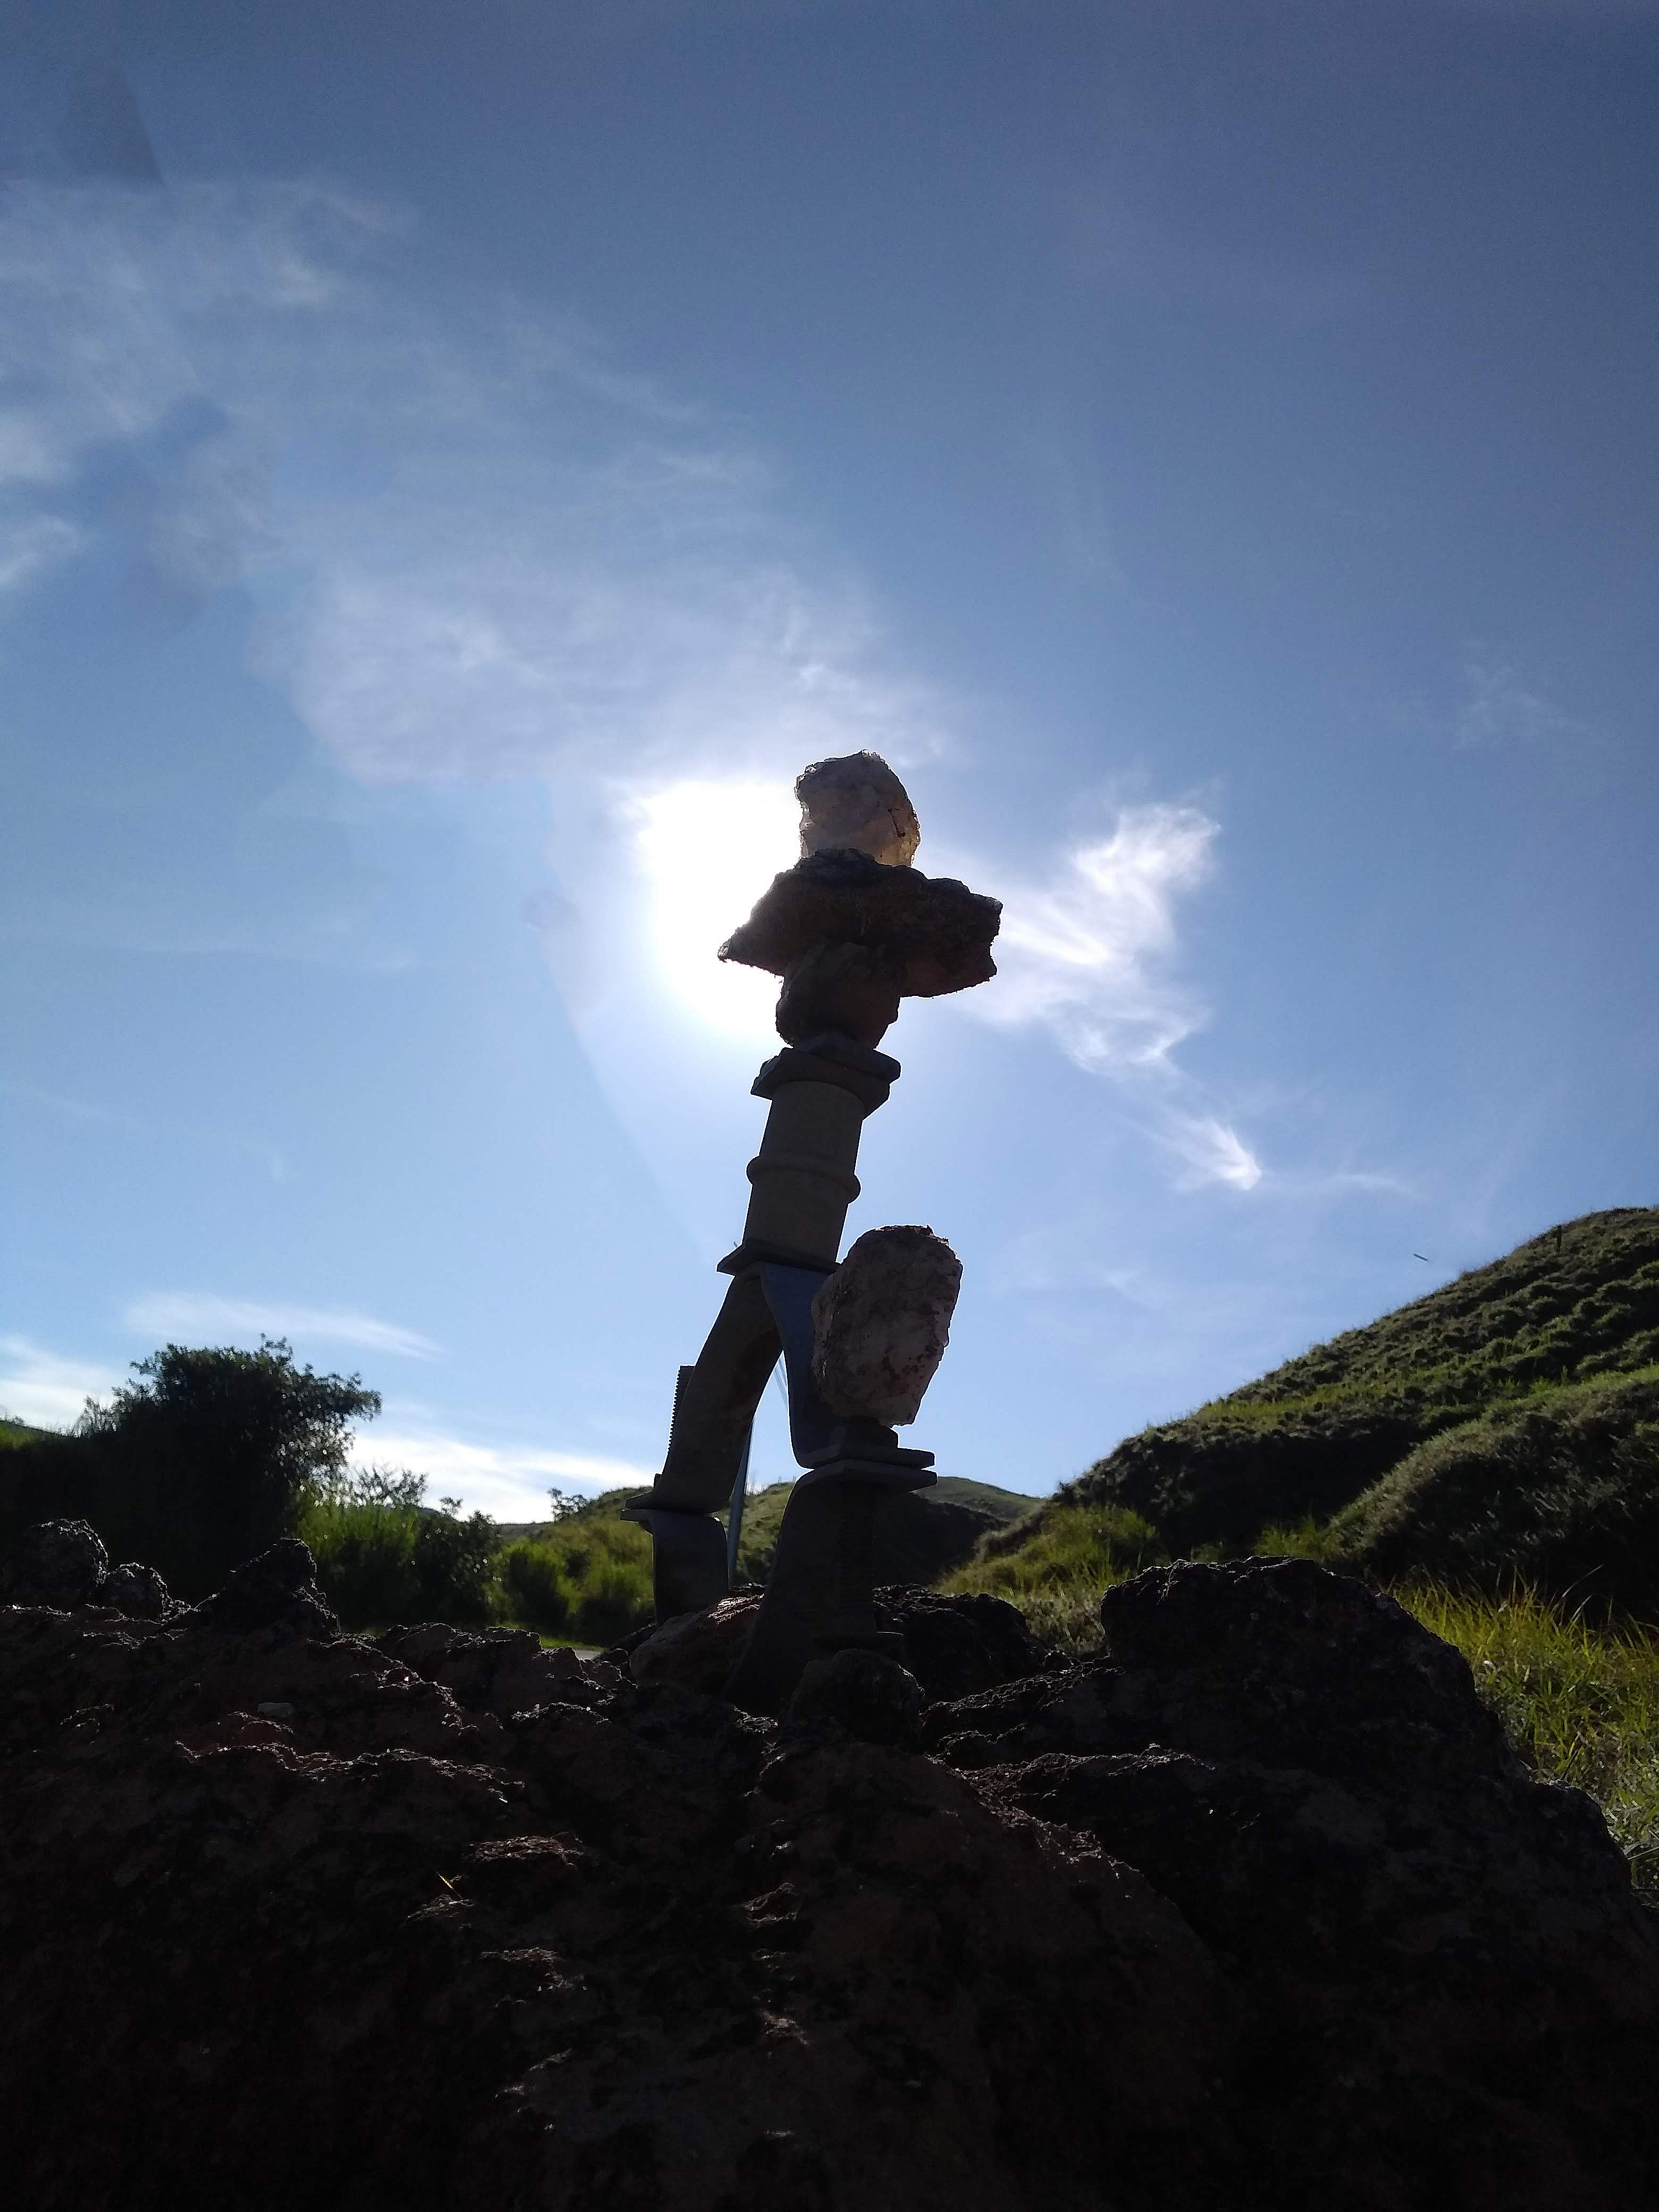
balancing, rocks, sky, cloud, rock, statue, highland, sculpture, silhouette, hill, landscape, plant, mountain, adventure, fell, terrain, vacation, monument, tourism, art